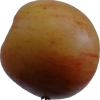
Label: Apple 14